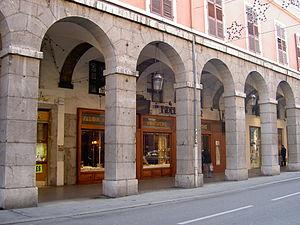
La rue de Boigne à Chambéry.
Benoît Leborgne, plus connu sous le nom de Benoît de Boigne, comte de Boigne ou encore général-comte de Boigne, né le 8 mars 1751 à Chambéry et mort dans la même ville, le 21 juin 1830, est un aventurier savoyard qui fit fortune aux Indes. Il fut également nommé président du conseil général du département du Mont-Blanc par l'empereur Napoléon Iᵉʳ.